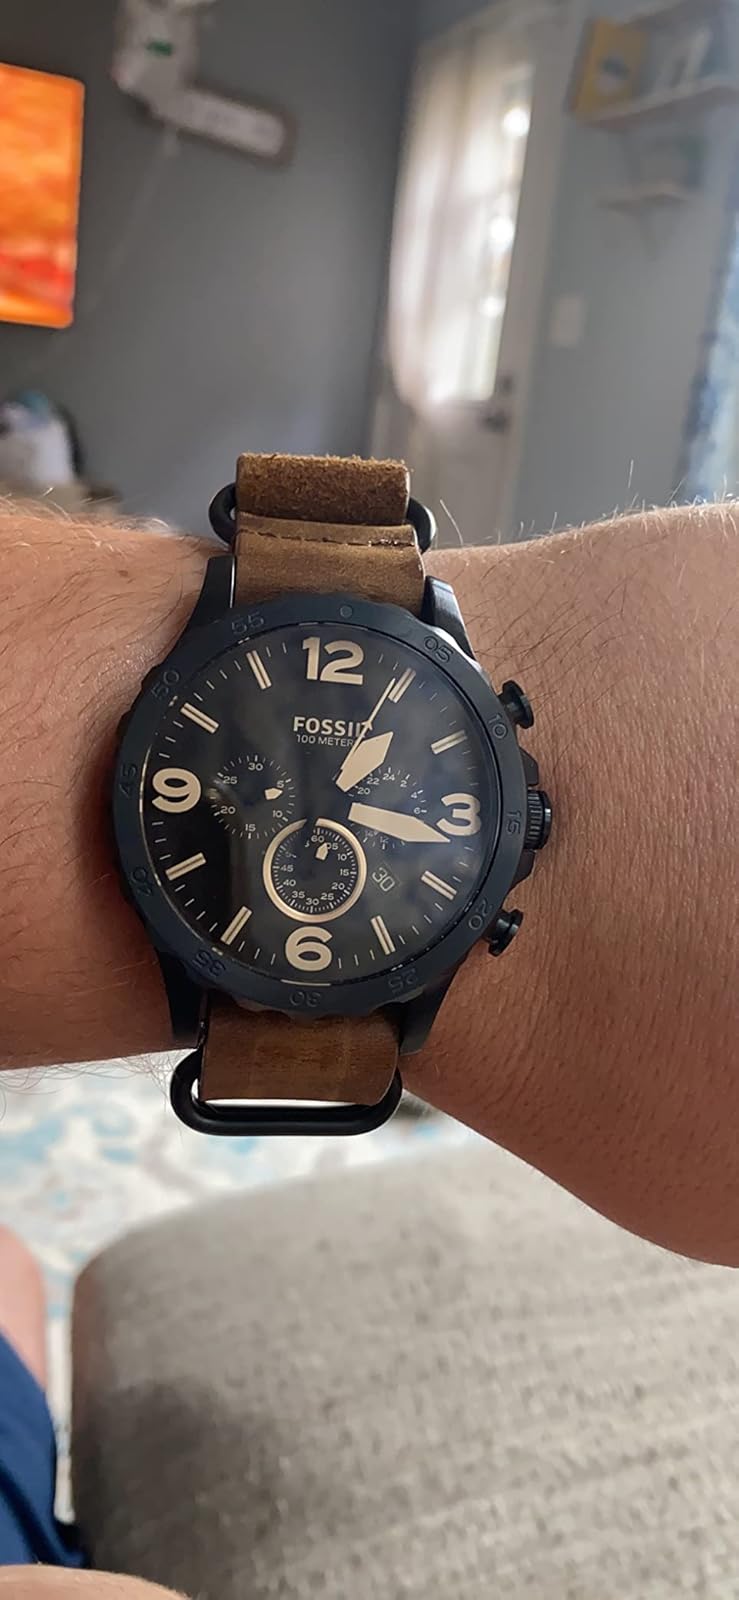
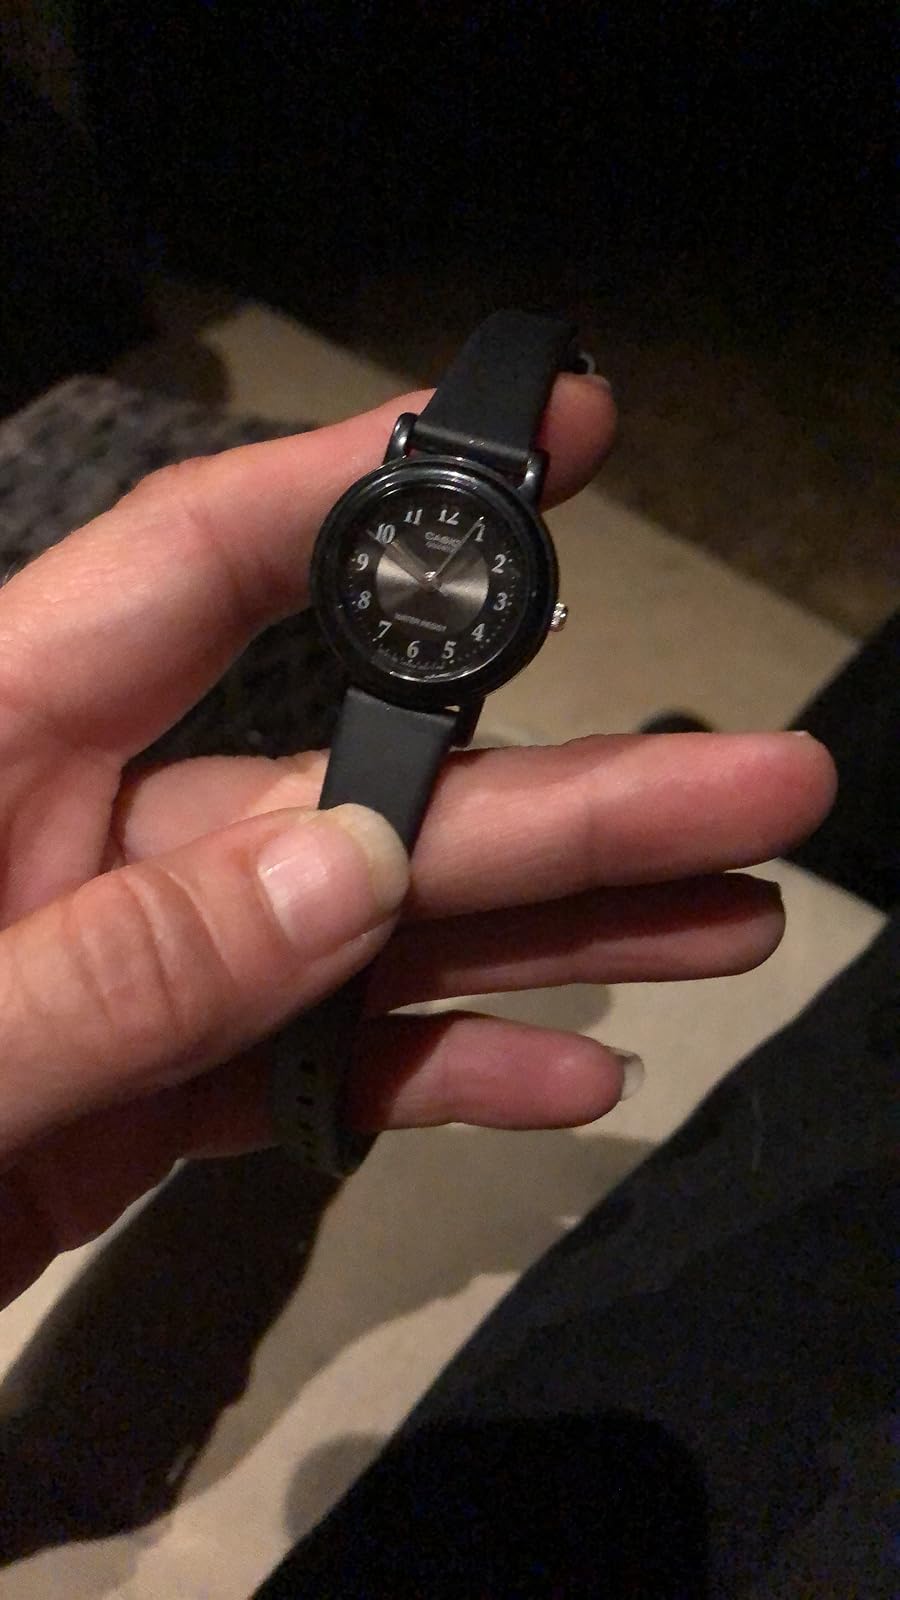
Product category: accessories_watch
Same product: no